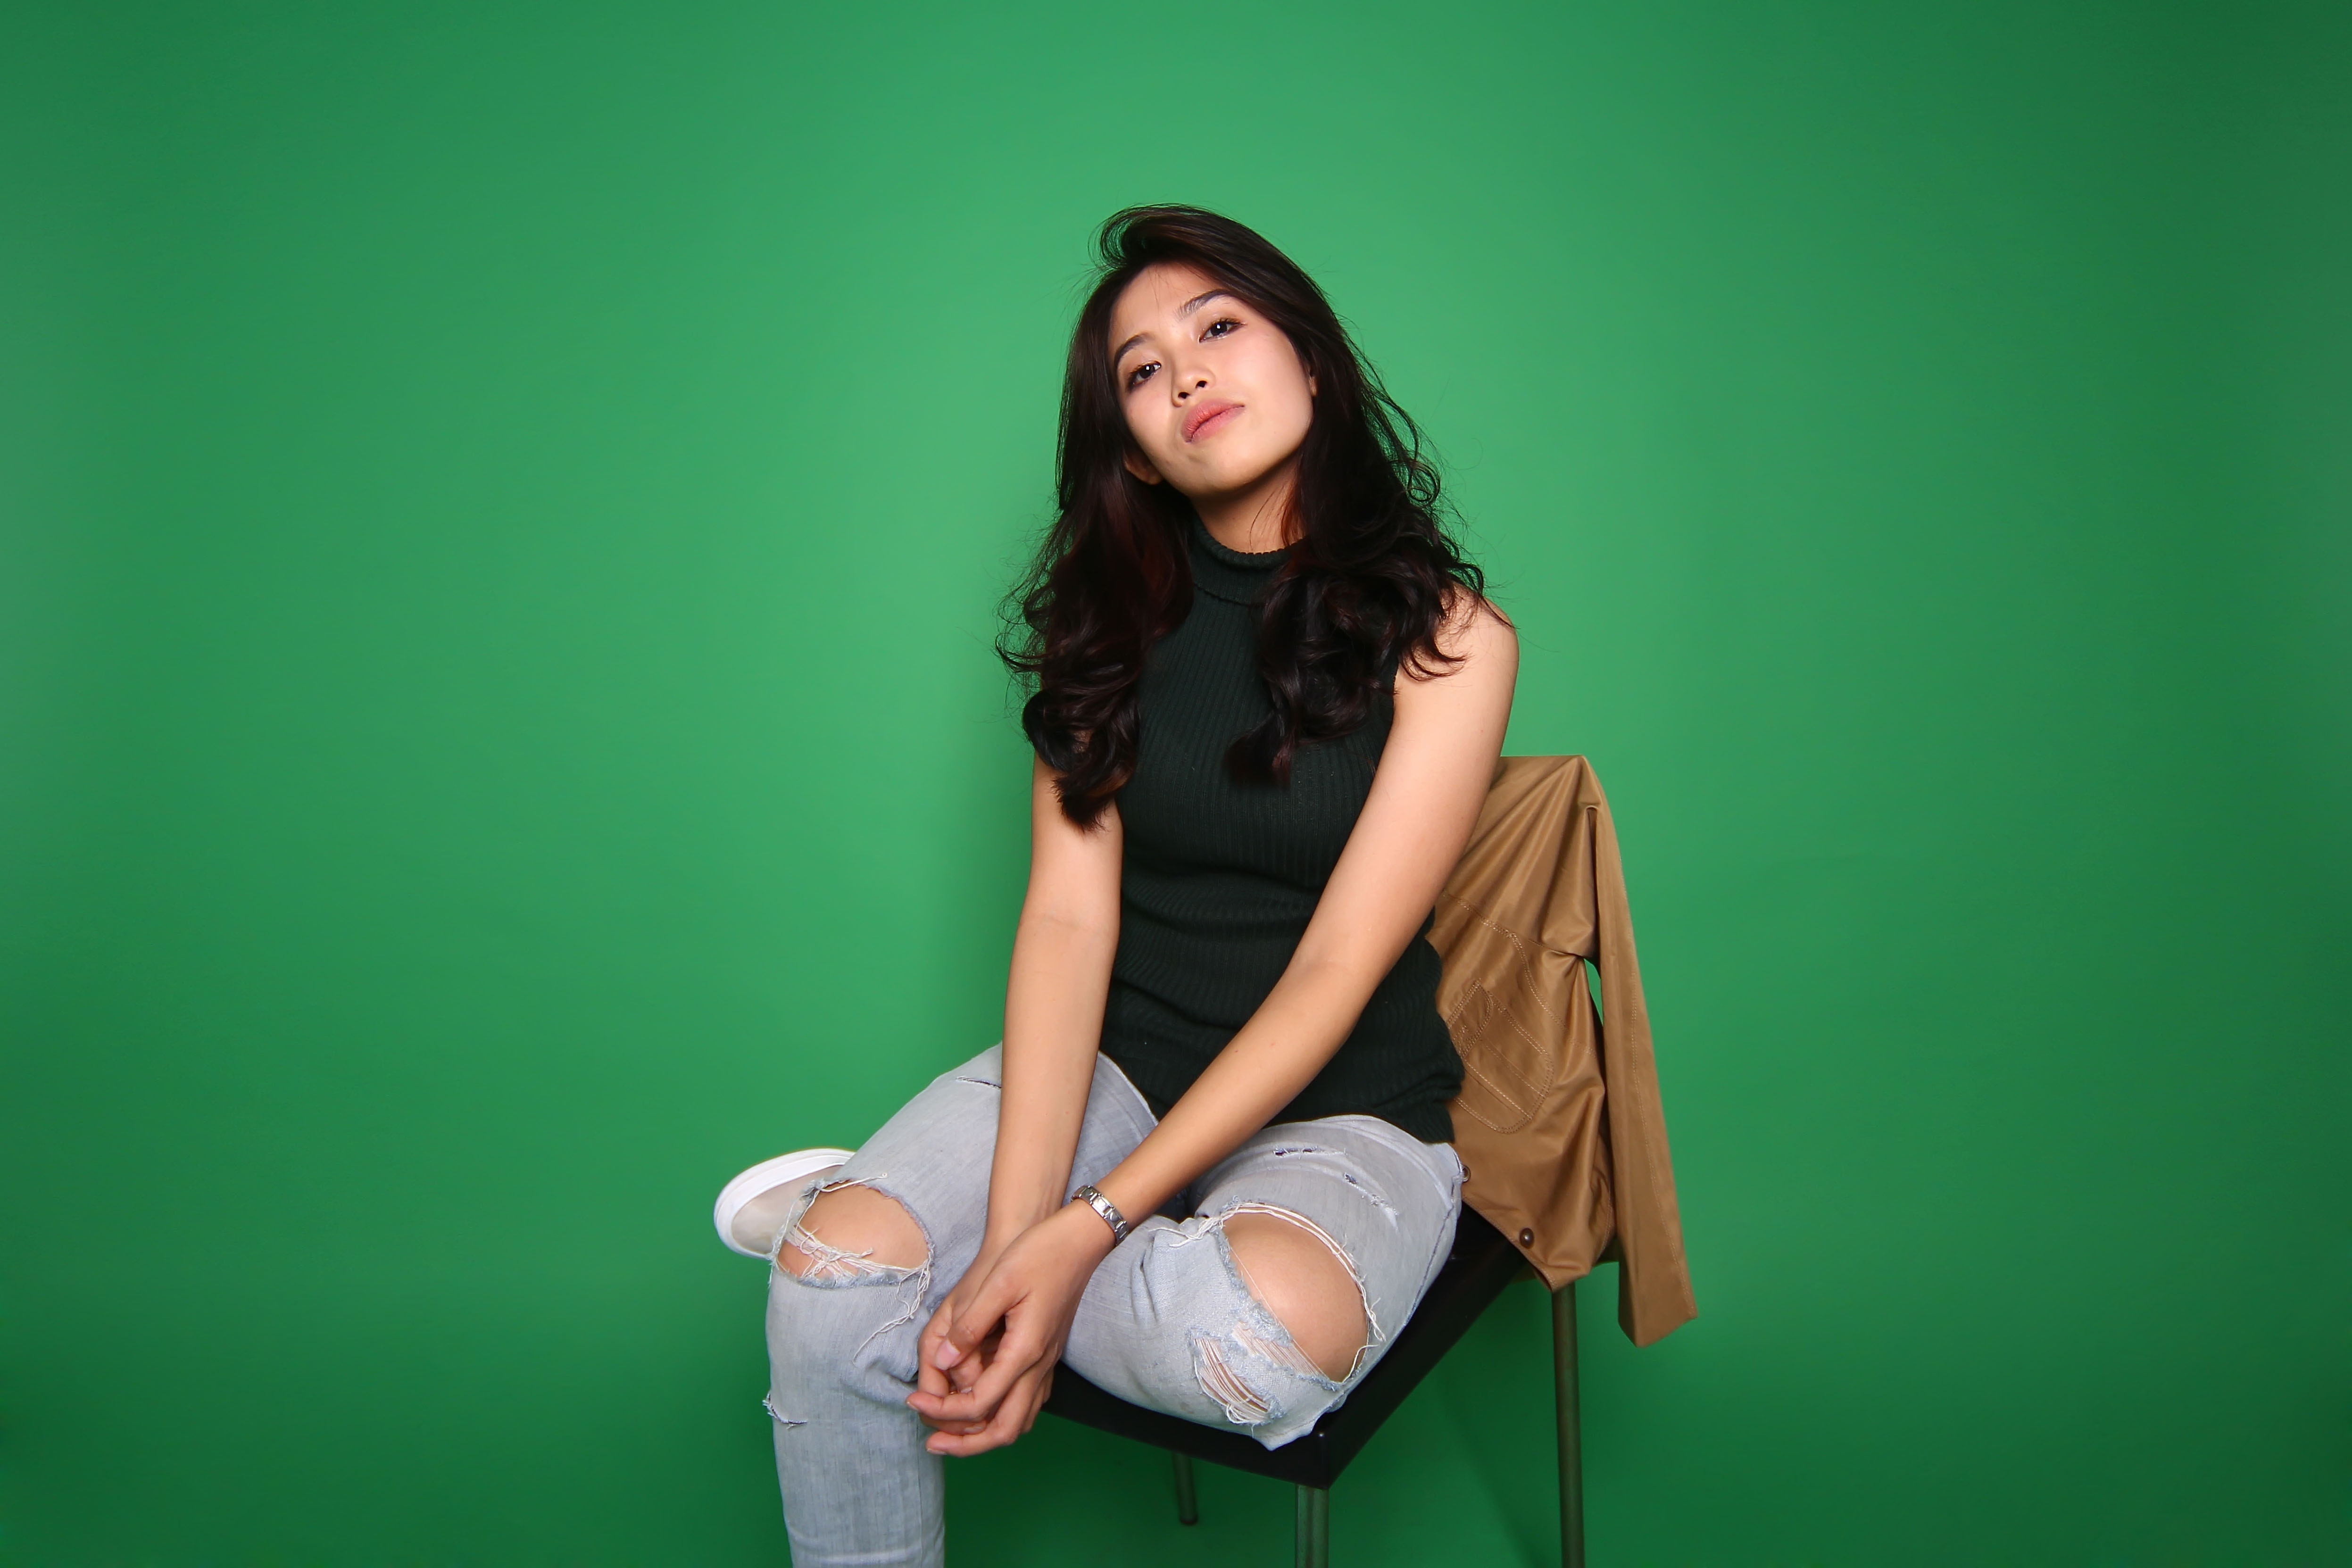
green, sitting, yellow, shoulder, fashion, photo shoot, photography, leg, long hair, model, flash photography, human leg, brown hair, portrait photography, knee, jeans